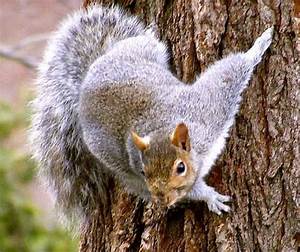
Label: scoiattolo